Roman Vojtek

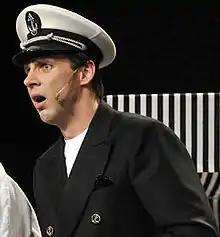
Roman Vojtek

Vojtek, born in Vsetín in the former Czechoslovakia, had to take care of himself from the age of fourteen due to the death of his parents. While studying musical theatre at JAMU in Brno, he worked as an actor at Brno City Theatre. After graduating, he went to Prague, where got a job at Musical Theatre Karlín.